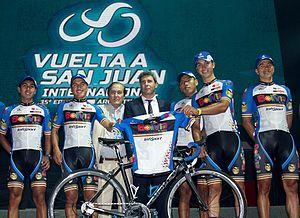
L'équipe cycliste Bolivia est une équipe cycliste bolivienne, active en 2017 avec un statut d'équipe continentale. Durant sa seule année d'existence, elle est dirigée par l'ancien coureur espagnol Laudelino Cubino. La formation a aussi une équipe amateur et une équipe féminine.